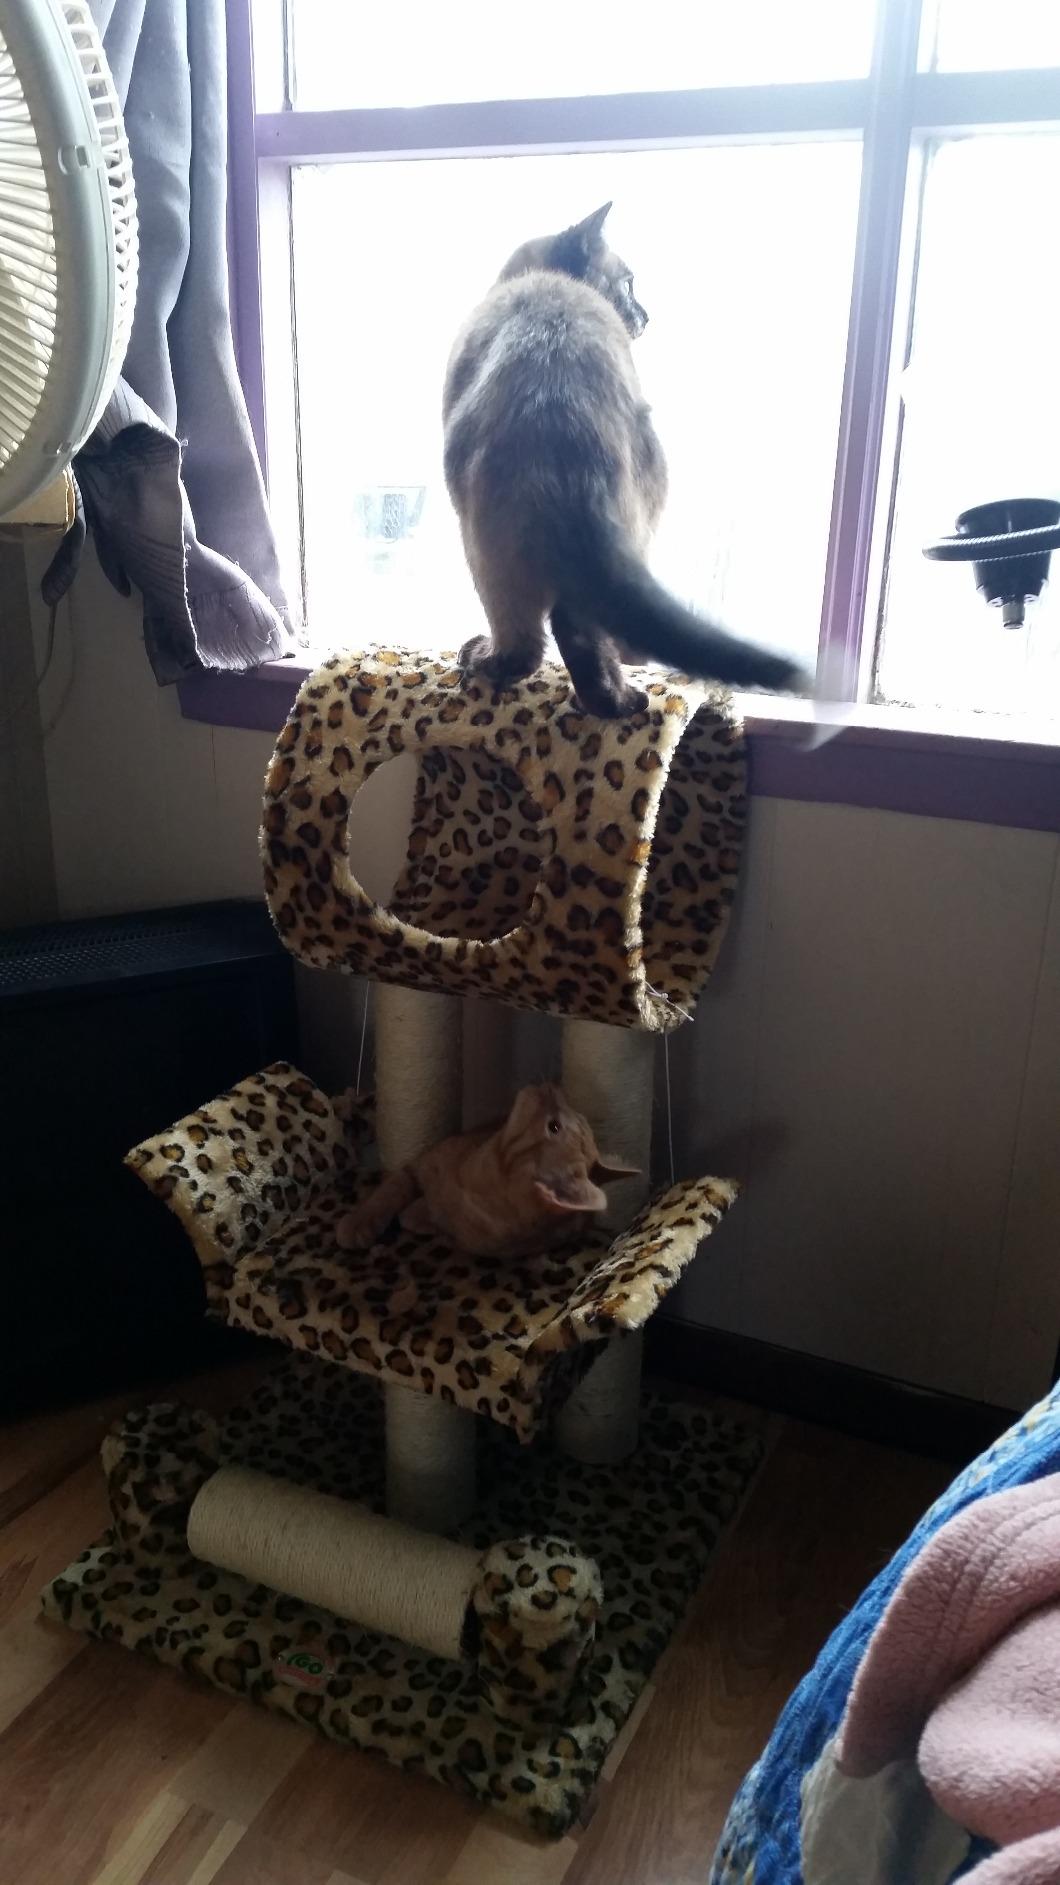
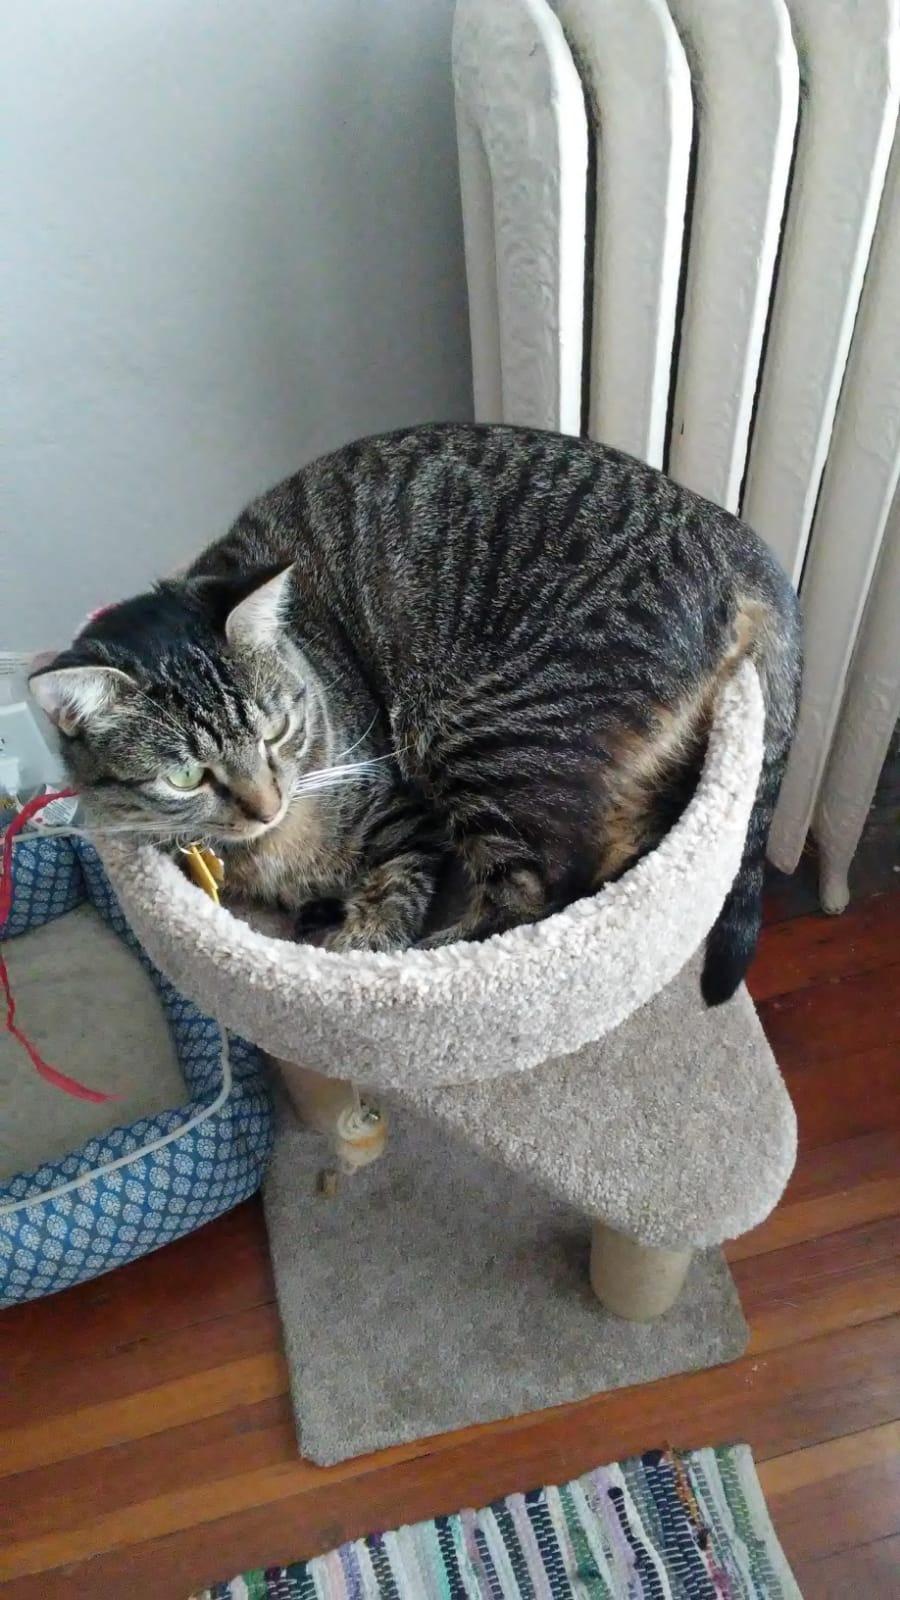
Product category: items_cat tree
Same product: no